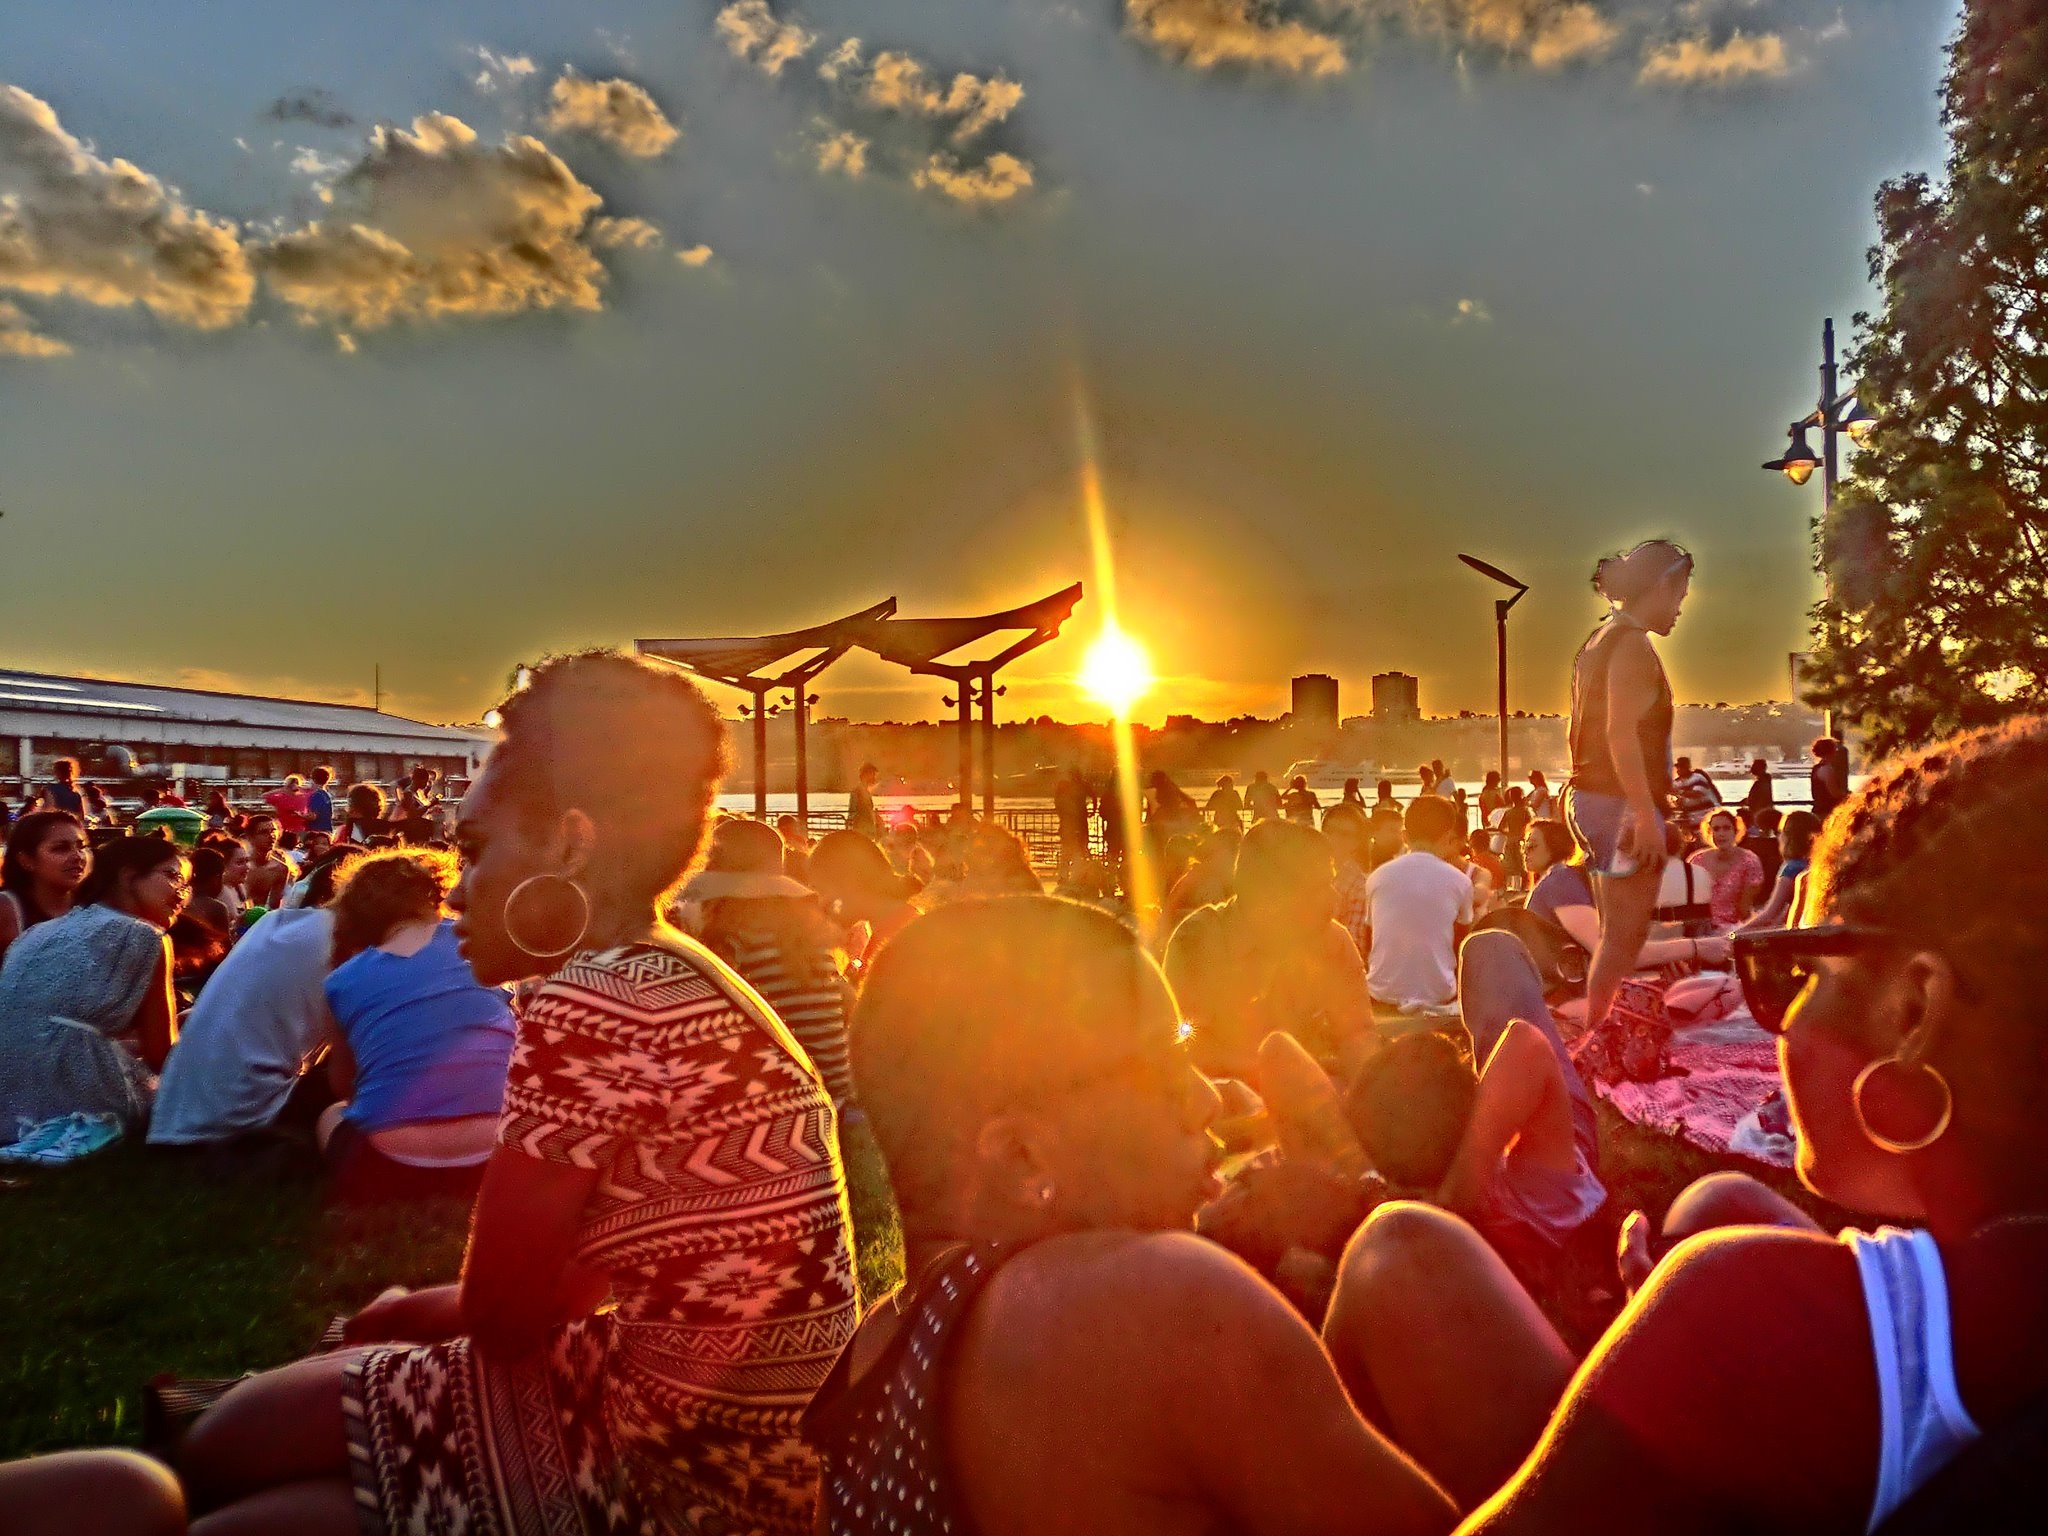
people, crowd, evening, festival, event